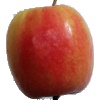
Label: apple_pink_lady